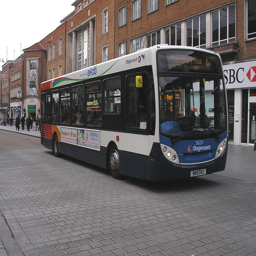
The road looks to be made of stone or brick.
A city bus driving downtown in front of businesses.
A large long bus on a city street.
A transit bus riding down a brick street.
A passenger bus driving down a city street.